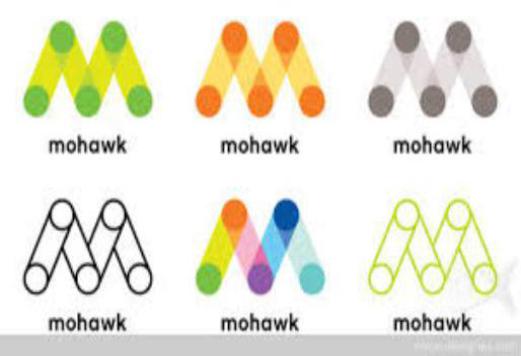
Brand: mohawk-2
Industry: Leisure